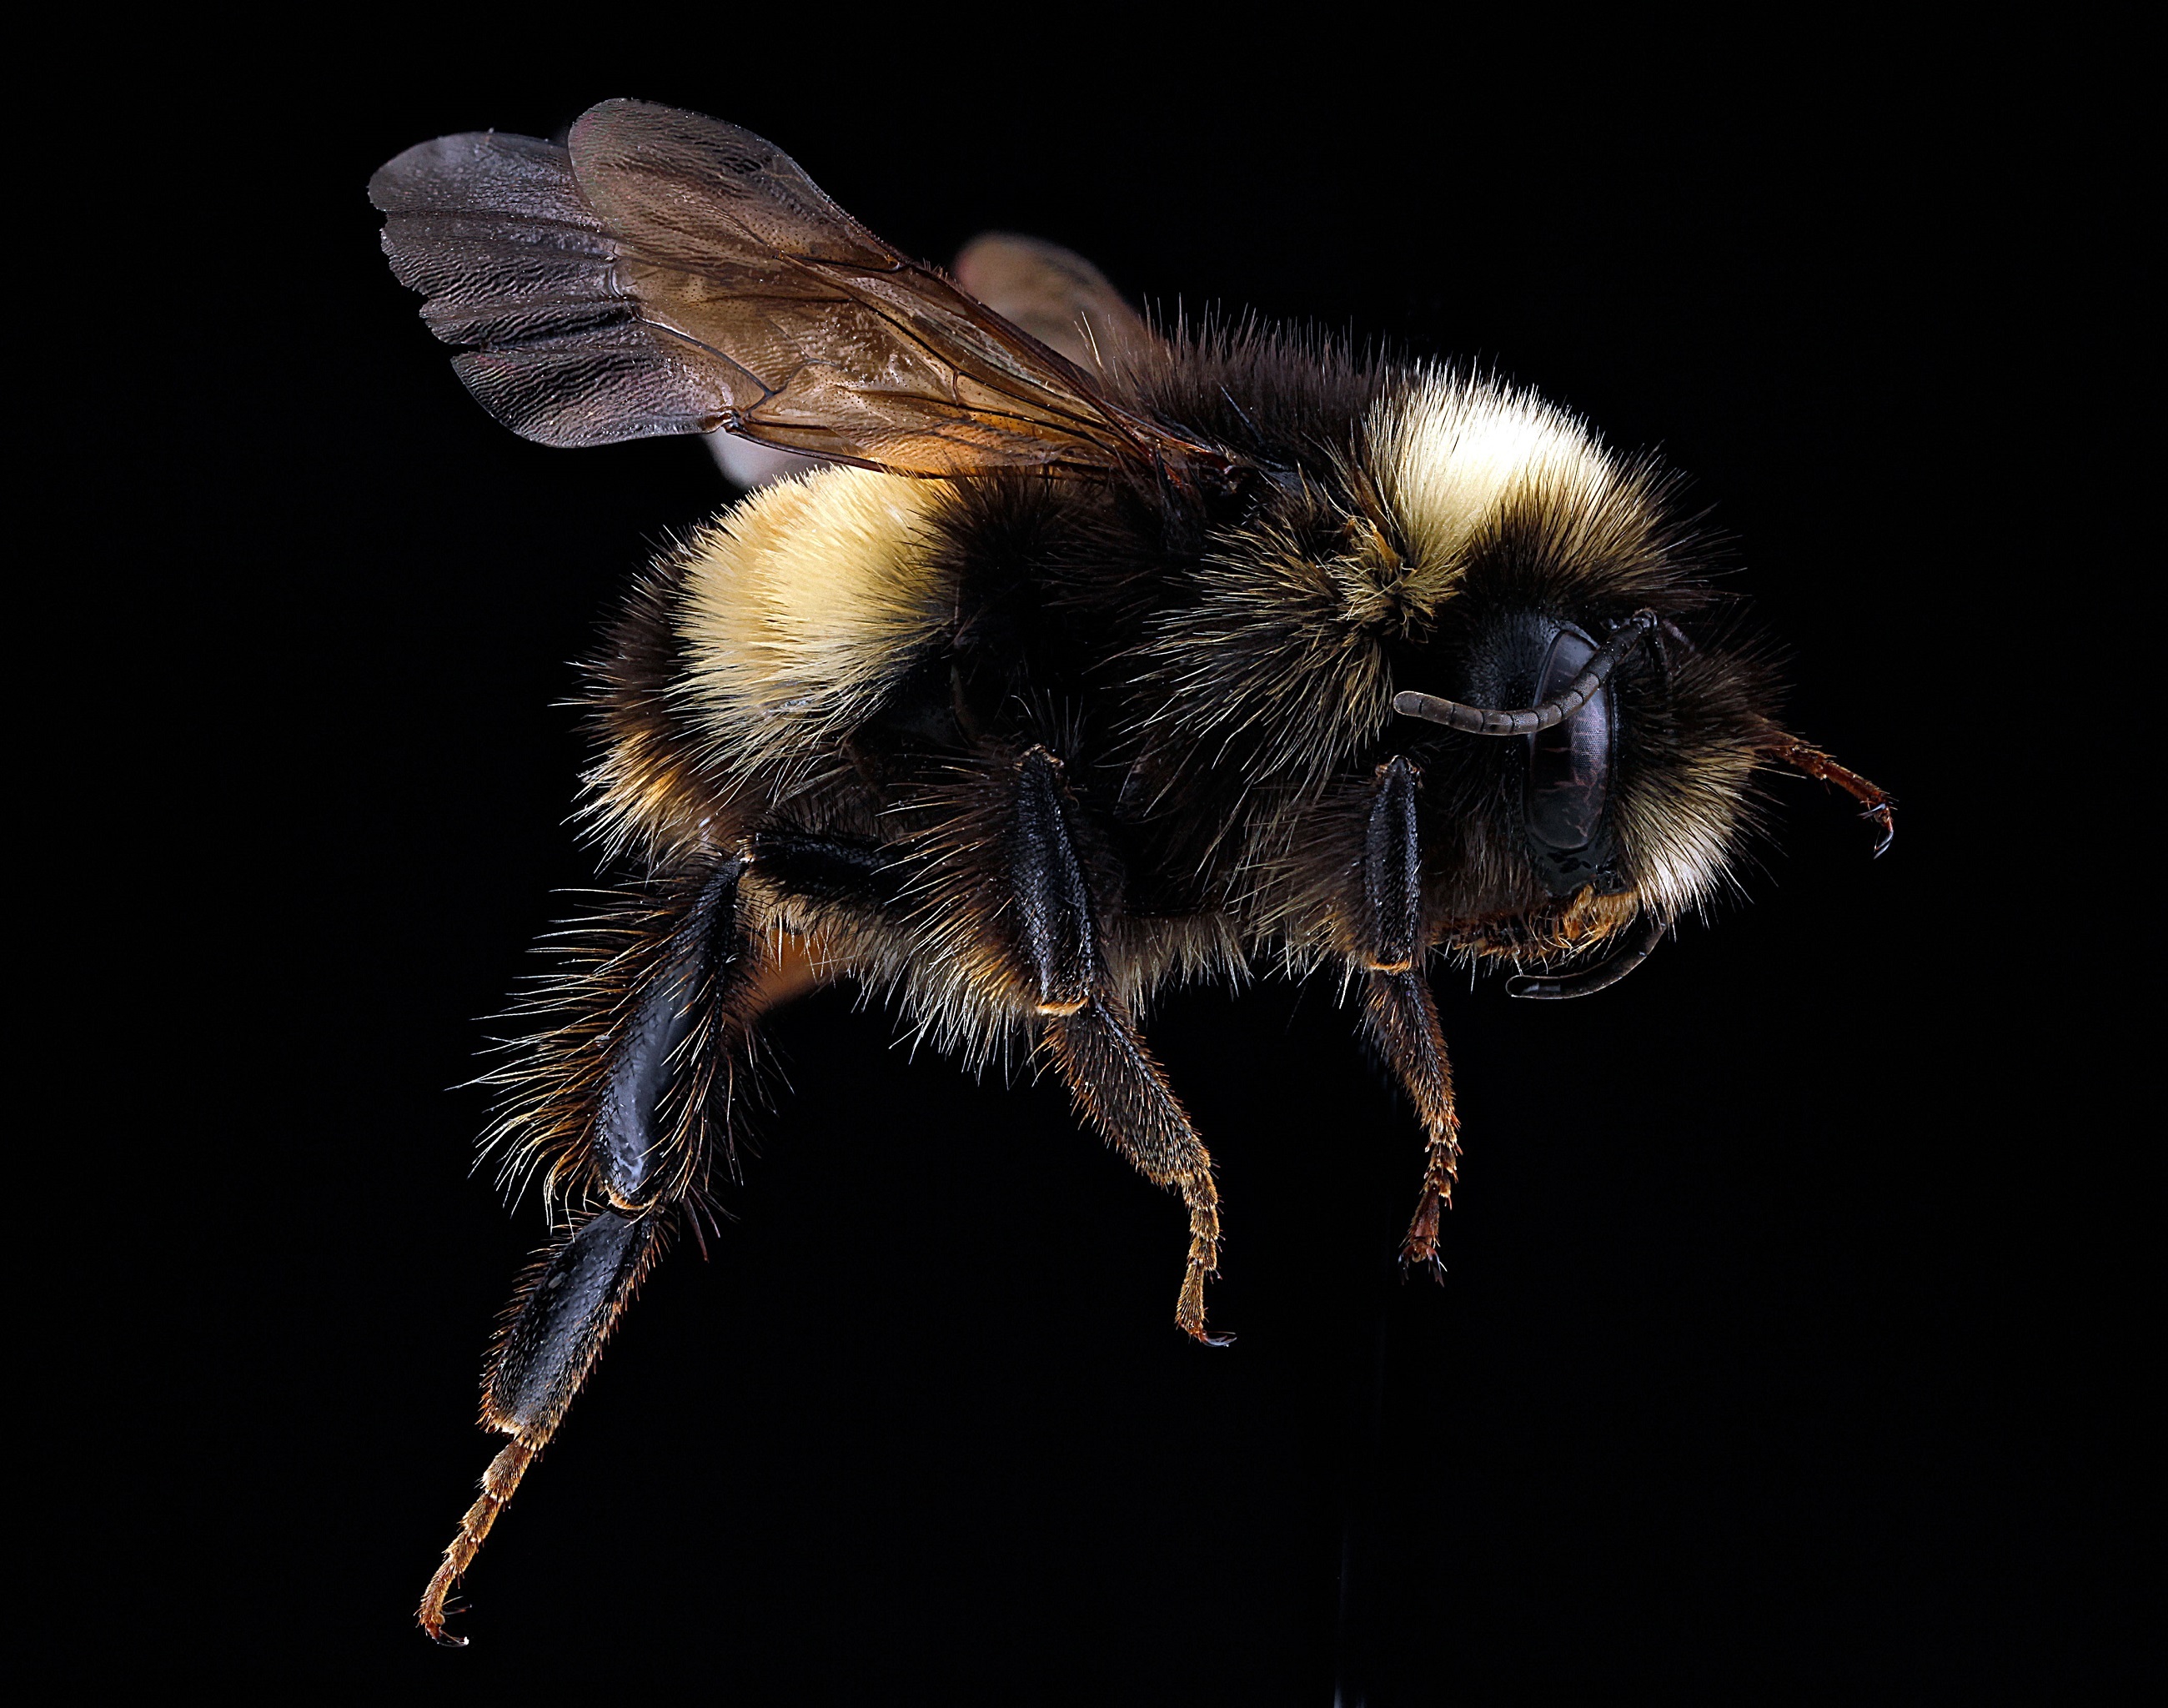
nature, photography, flower, wildlife, portrait, insect, macro, bug, fauna, invertebrate, close up, wings, bee, bumblebee, nectar, mounted, macro photography, arthropod, honey bee, pollinator, membrane winged insect, u s geological survey, yellow banded bumblebee, bombus terricola